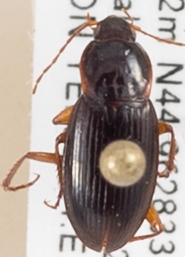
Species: Calathus gregarius
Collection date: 2018-08-09
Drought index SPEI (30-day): -1.106
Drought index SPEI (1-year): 1.45
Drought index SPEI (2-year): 0.9